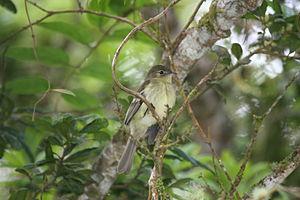
L'Élénie sara, aussi appelée Élaène sara, est une espèce de passereau de la famille des Tyrannidae.